Rhodri Marsden

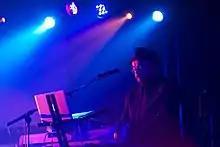
Marsden in 2012

Prior to the demise of the print edition of "The Independent", Marsden wrote a technology column for nearly ten years, along with other columns on a range of subjects for the daily paper and the Saturday magazine. He previously wrote "The Observer Music Monthly's" "Guitarist Wanted" column, which required him to go undercover to audition for bands that he had no intention of joining. Apart from music and technology writing, Marsden is well known for his humorous, offbeat features written in an understated, self-deprecating style. Other publications he has written for include "The Guardian", "Time Out", "New Statesman", "Daily Telegraph", and "Olive" magazine. His first book, "FWD This Link", was published by Rough Guides in 2008 and his next, "The Next Big Thing" followed a year later. A third, "Crap Dates: Disastrous Encounters From Single Life", was published in February 2012 and featured stories of people's terrible dates that were initially shared on Twitter and subsequently went viral. In 2017 his book "A Very British Christmas" was published by Harper Collins. Since 2022 he has been an editorial contributor to "How to Spend It" (HTSI), a weekly magazine of the newspaper "Financial Times", writing the "Technopolis" column.